Tony Burke

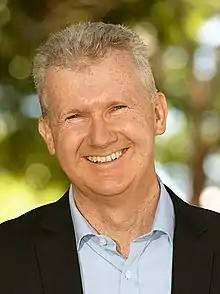
Official portrait, 2022

Anthony Stephen Burke (born 4 November 1969) is an Australian politician serving as Leader of the House, Minister for Home Affairs, Minister for Immigration and Citizenship, Minister for Cyber Security and Minister for the Arts. He is a member of the Australian Labor Party (ALP), and has served as member of parliament (MP) for Watson since 2004. He held cabinet positions in the governments of Kevin Rudd and Julia Gillard from 2007 to 2013.